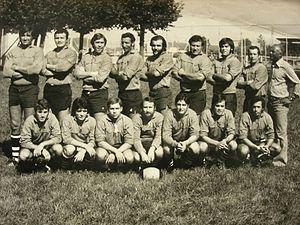
Equipe Fumel 1977
L’Union sportive Fumel Libos ou USFL est un club français de rugby à XV des communes de Fumel et de Monsempron-Libos en Lot-et-Garonne.